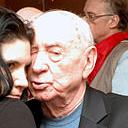
Age: 85